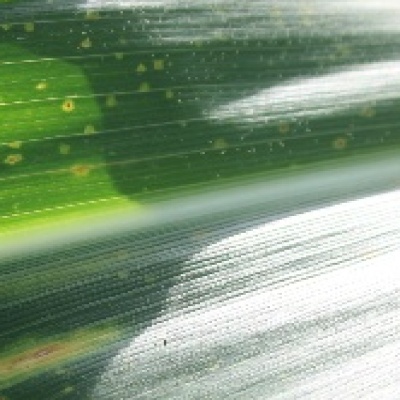
Label: Corn_(Maize)___Leaf_Spot